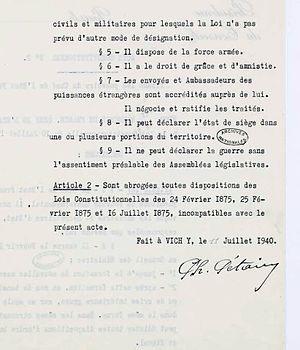
Acte constitutionnel numéro 2 fixant les pouvoirs du chef de l'État français, signé par Pétain, 11 juillet 1940
Philippe Pétain, né le 24 avril 1856 à Cauchy-à-la-Tour et mort en captivité le 23 juillet 1951 sur l'île d'Yeu, est un militaire, diplomate et homme d'État français. Élevé à la dignité de maréchal de France en 1918, il est frappé d'indignité nationale et déchu de sa distinction militaire en 1945.
La loi constitutionnelle du 10 juillet 1940 est un acte voté comme loi constitutionnelle par l'Assemblée nationale, c'est-à-dire la réunion de la Chambre des députés et du Sénat, qui confie les pleins pouvoirs au gouvernement sous l'autorité et la signature du maréchal Pétain pour prendre toute mesure nécessaire à l'effet de promulguer une nouvelle Constitution de l'État français.
Le maréchal Pétain organise provisoirement le régime de Vichy avec 12 actes constitutionnels promulgués entre le 11 juillet 1940 et le 26 novembre 1942 sur la base des pleins pouvoirs que lui confère la loi constitutionnelle du 10 juillet 1940 sans promulguer de nouvelle Constitution. Tous ces actes ont été déclarés nuls et non avenus par l'ordonnance du 9 août 1944 relative au rétablissement de la légalité républicaine.